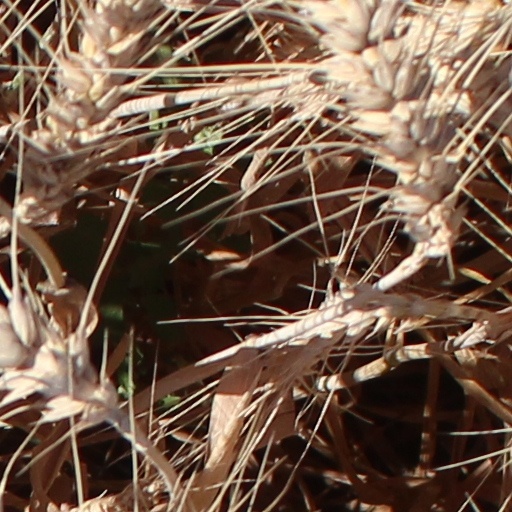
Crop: wheat